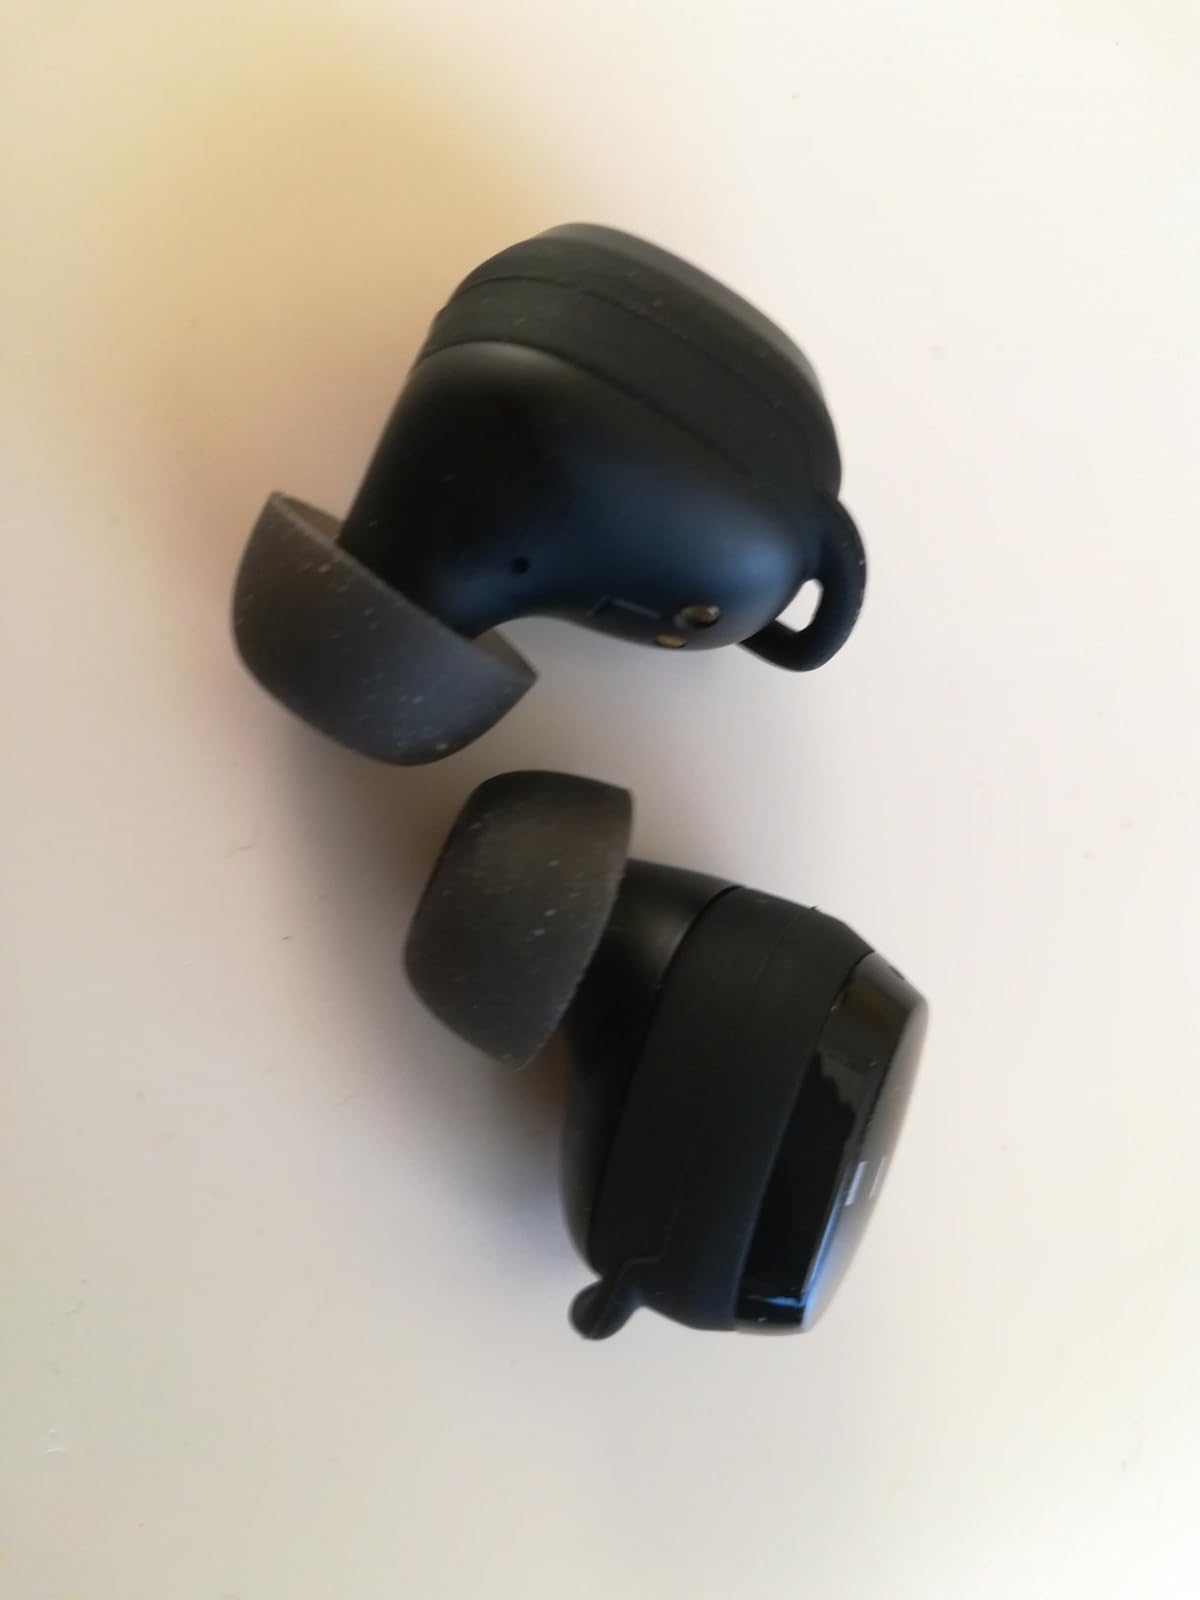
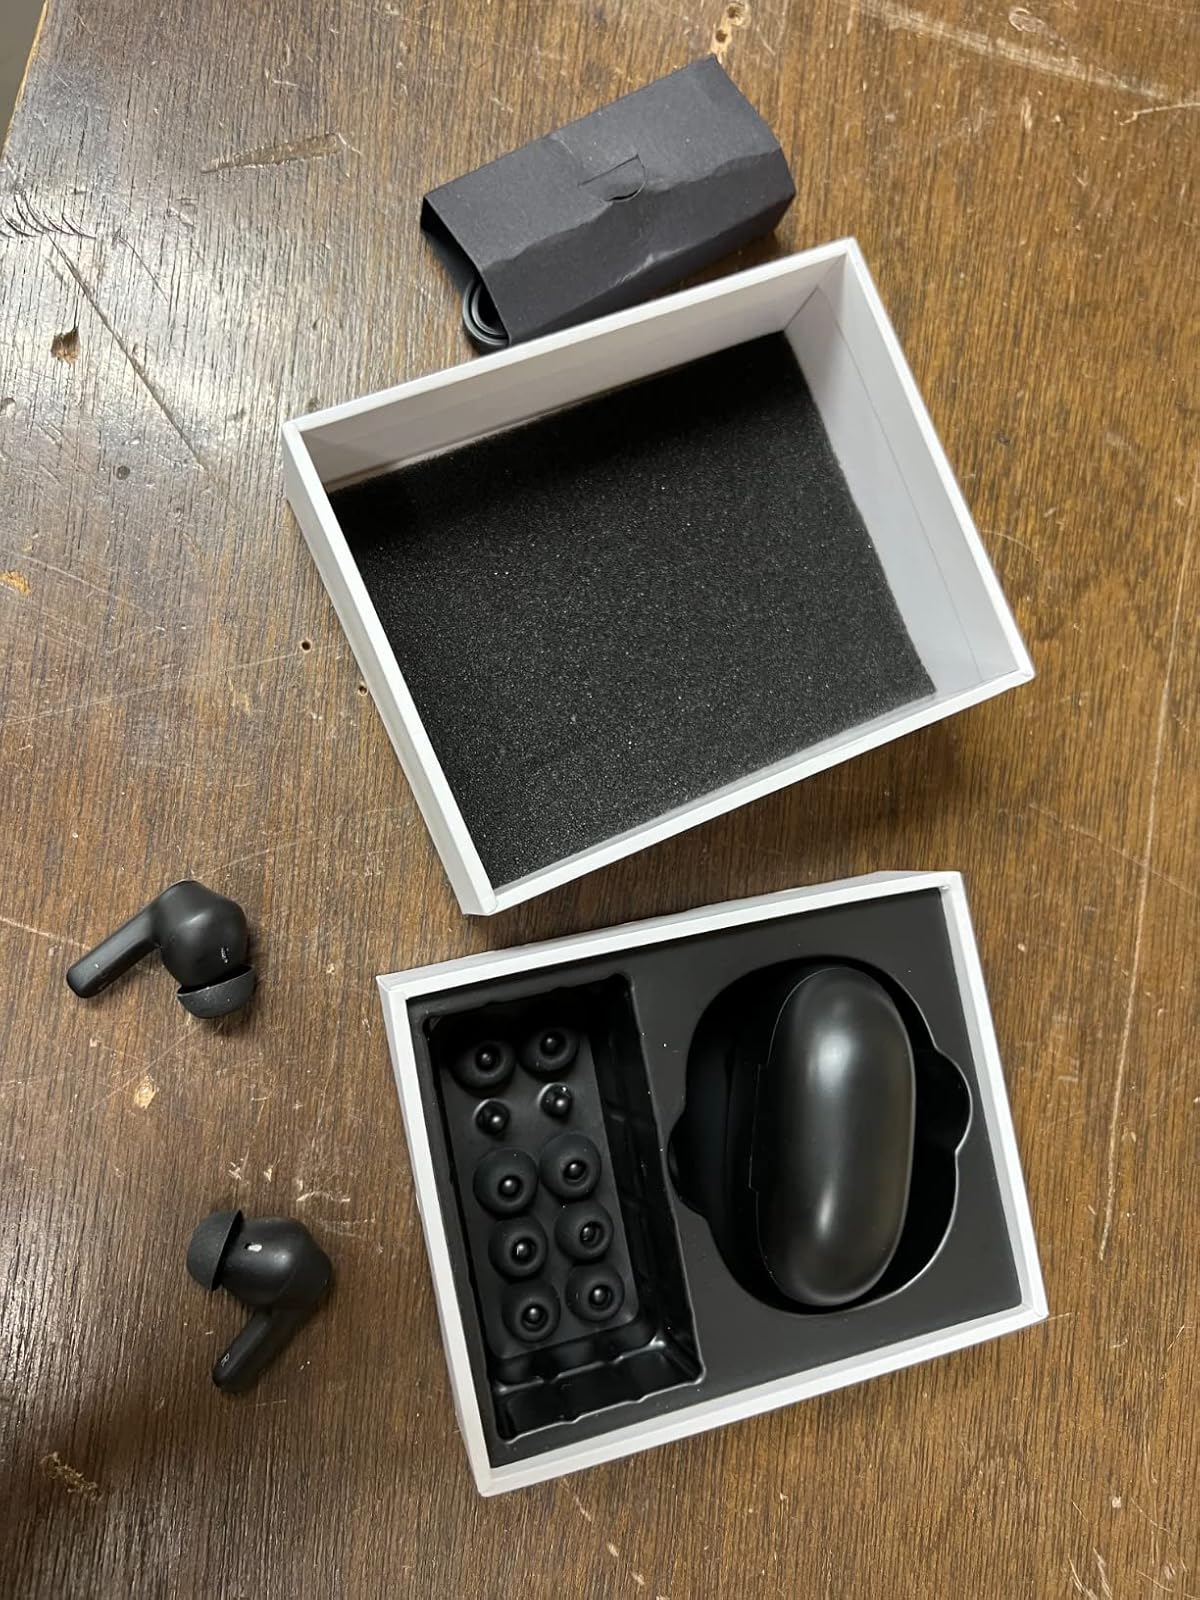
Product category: earbuds
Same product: no